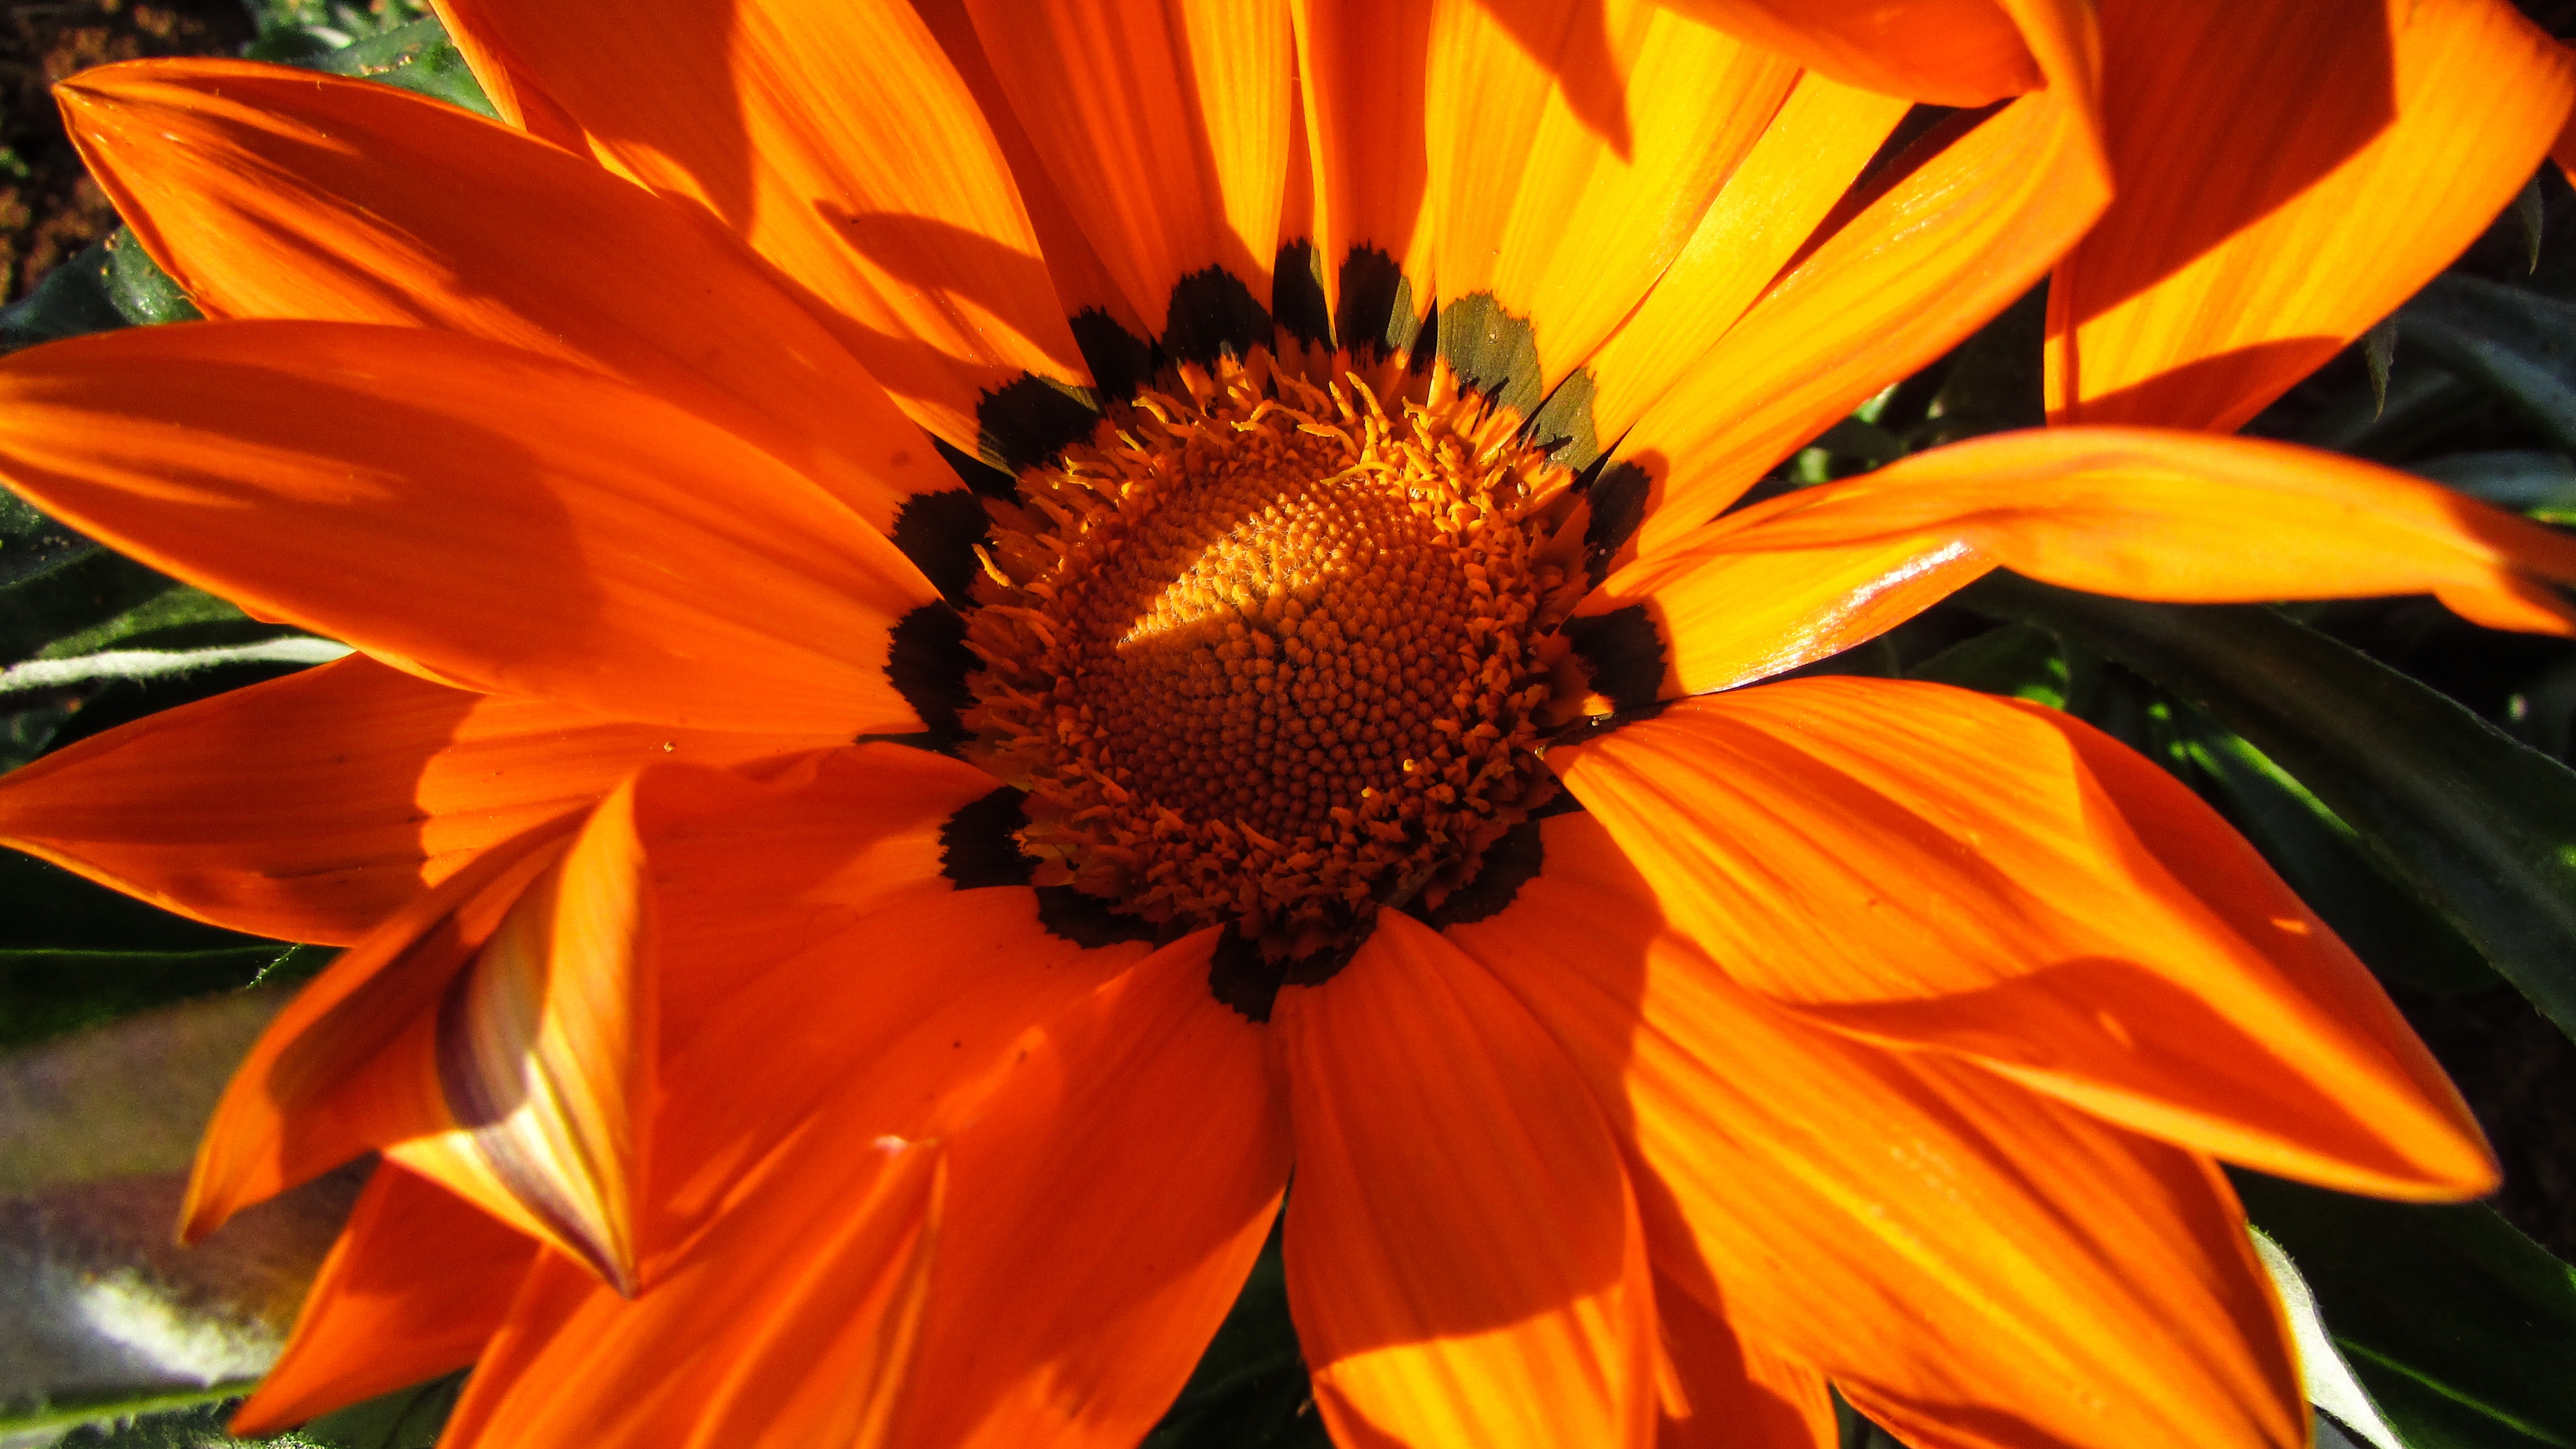
blossom, plant, flower, petal, herb, autumn, botany, yellow, garden, flora, sunflower, cyprus, macro photography, ayia napa, flowering plant, daisy family, land plant